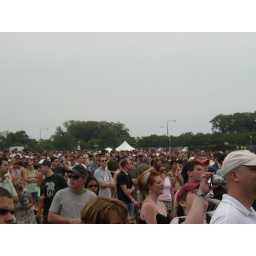
Not a cloud in tke sky but plenty of haze